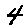
Label: 4